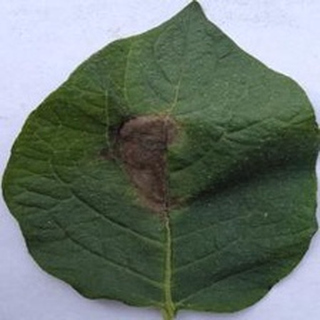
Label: potato_late_blight